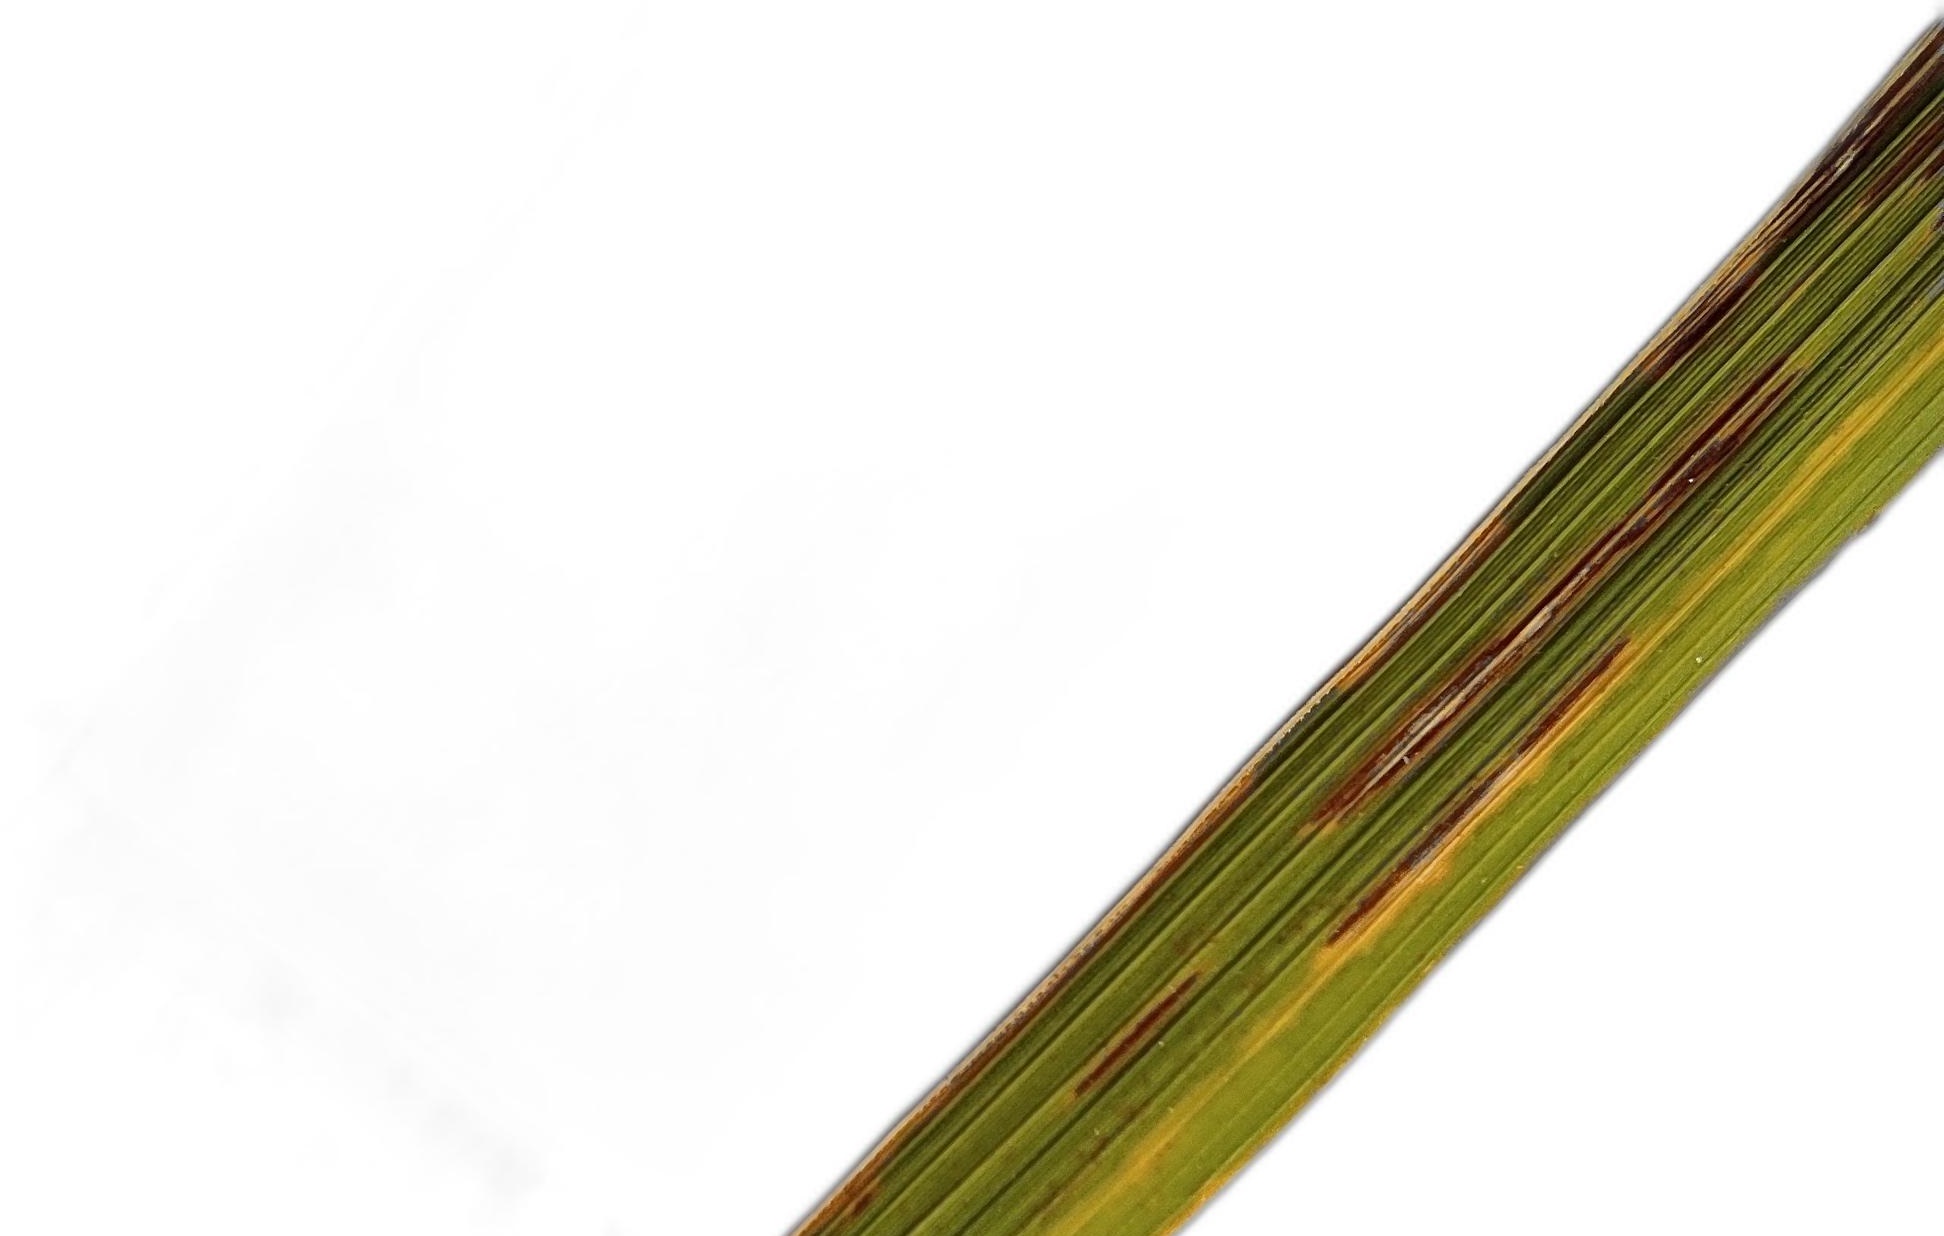
Label: Rice Blast